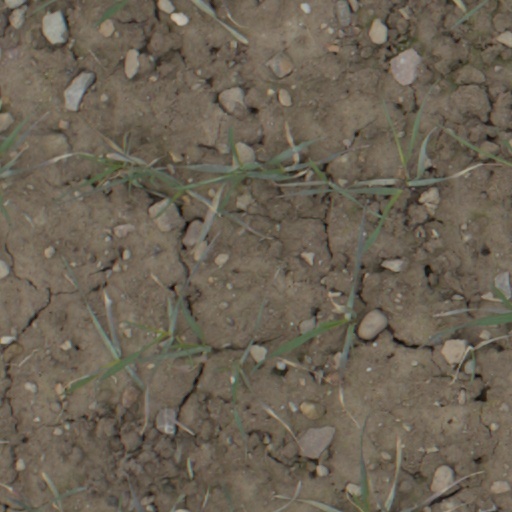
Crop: wheat